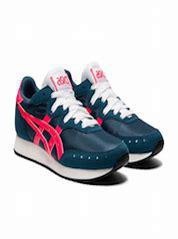
Brand: Asics
Model: Tarther OG